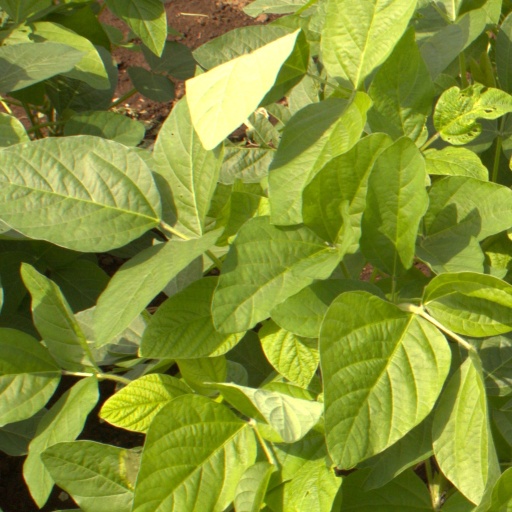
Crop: soybean